Southern Ocean

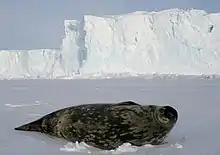
Weddell seals ("Leptonychotes weddellii") are the most southerly of Antarctic mammals.

A variety of marine animals exist and rely, directly or indirectly, on the phytoplankton in the Southern Ocean. Antarctic sea life includes penguins, blue whales, orcas, colossal squids and fur seals. The emperor penguin is the only penguin that breeds during the winter in Antarctica, while the Adélie penguin breeds farther south than any other penguin. The rockhopper penguin has distinctive feathers around the eyes, giving the appearance of elaborate eyelashes. King penguins, chinstrap penguins, and gentoo penguins also breed in the Antarctic.